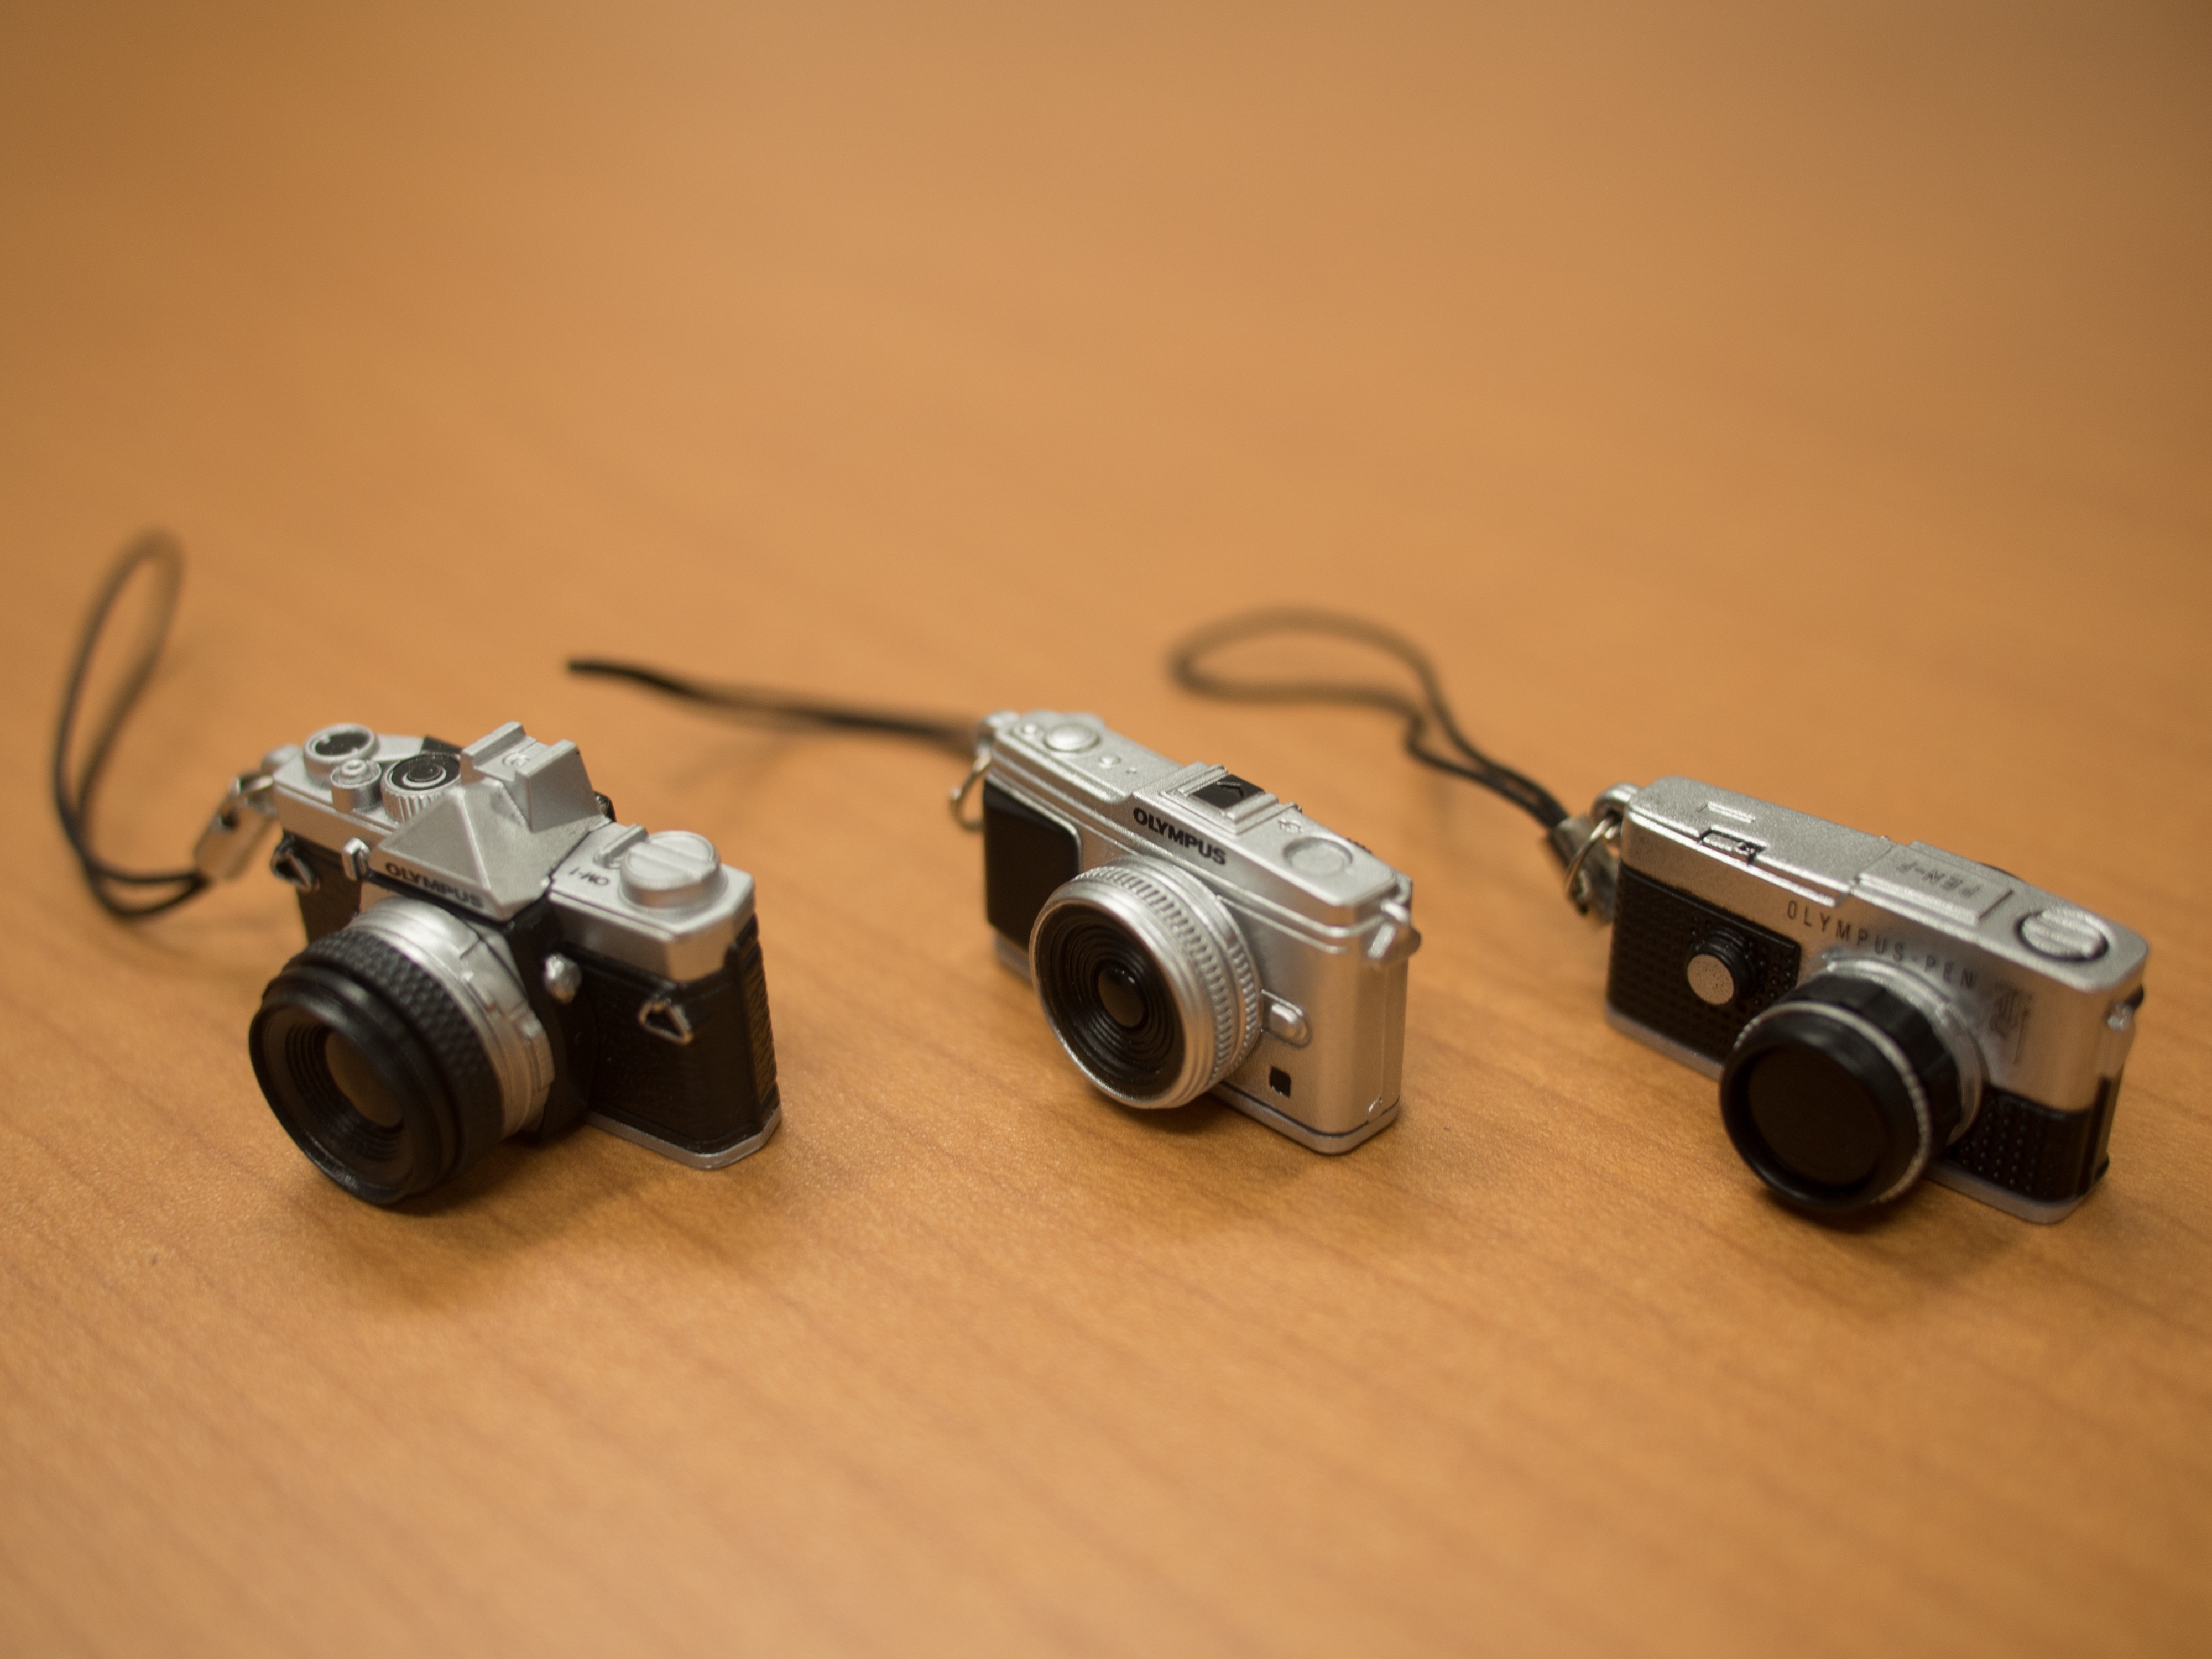
light, camera, model, machine, electronics, olympus, strap